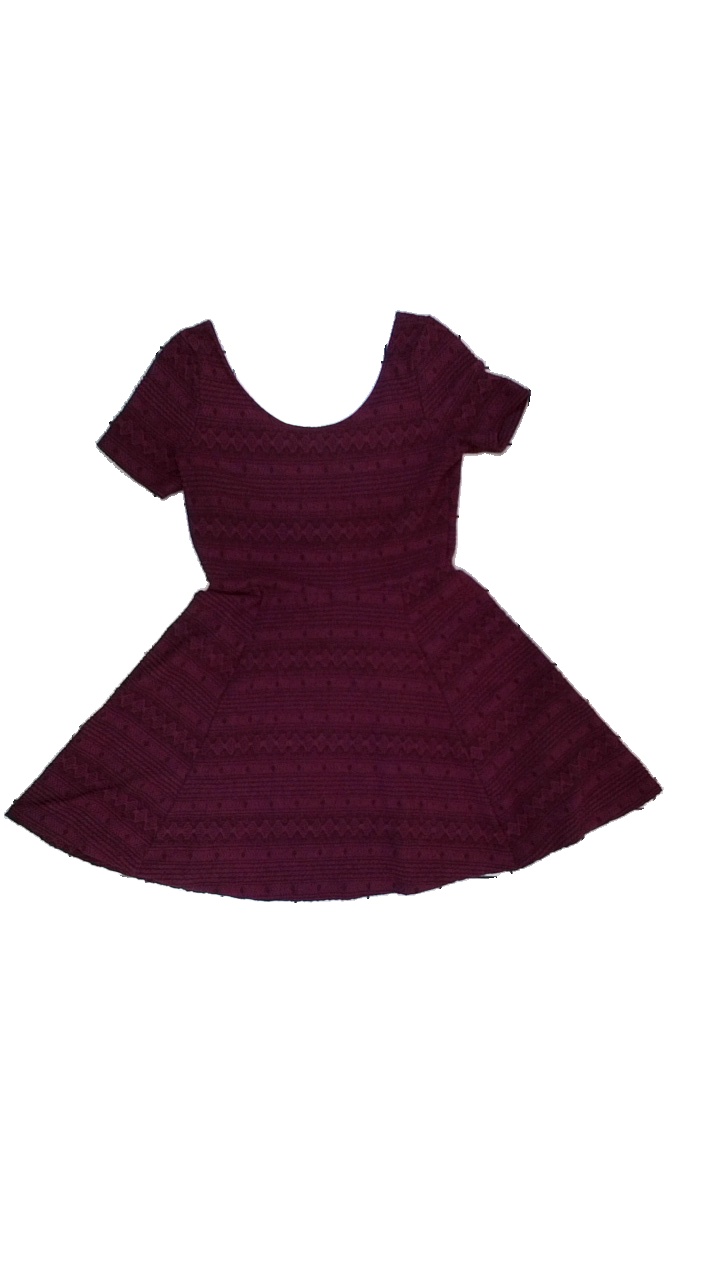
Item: Dress (Ladies)
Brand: H&m
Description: Purple dress
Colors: Purple
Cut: Tight, Loose, Cropped, C-collar
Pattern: Other
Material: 90% polyester, 10% ?
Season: Summer
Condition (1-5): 1
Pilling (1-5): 1
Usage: Export
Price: <50